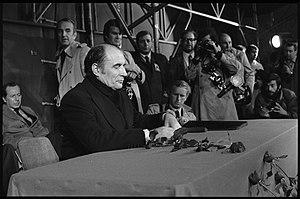
Toulouse (Haute-Garonne). 3 Mai 1974. Vue de François Mitterand lors d'une réunion.
En 1974, François Mitterrand décide de se présenter pour la seconde fois à l'élection présidentielle. Du 8 avril au 17 mai, il va mener sa campagne électorale et tenter de ramener la gauche au pouvoir après seize années de gaullisme.